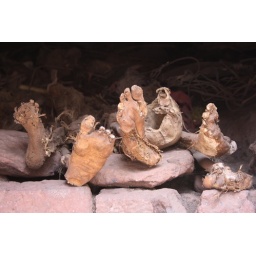
Mummified feet sticking out of a window near one of the Lalibela rock churches